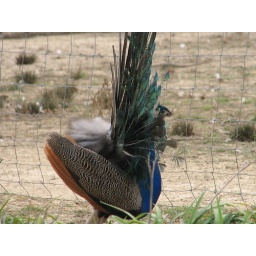
Farm in tuscumbia -Marcus on field trip and pizza for lunch